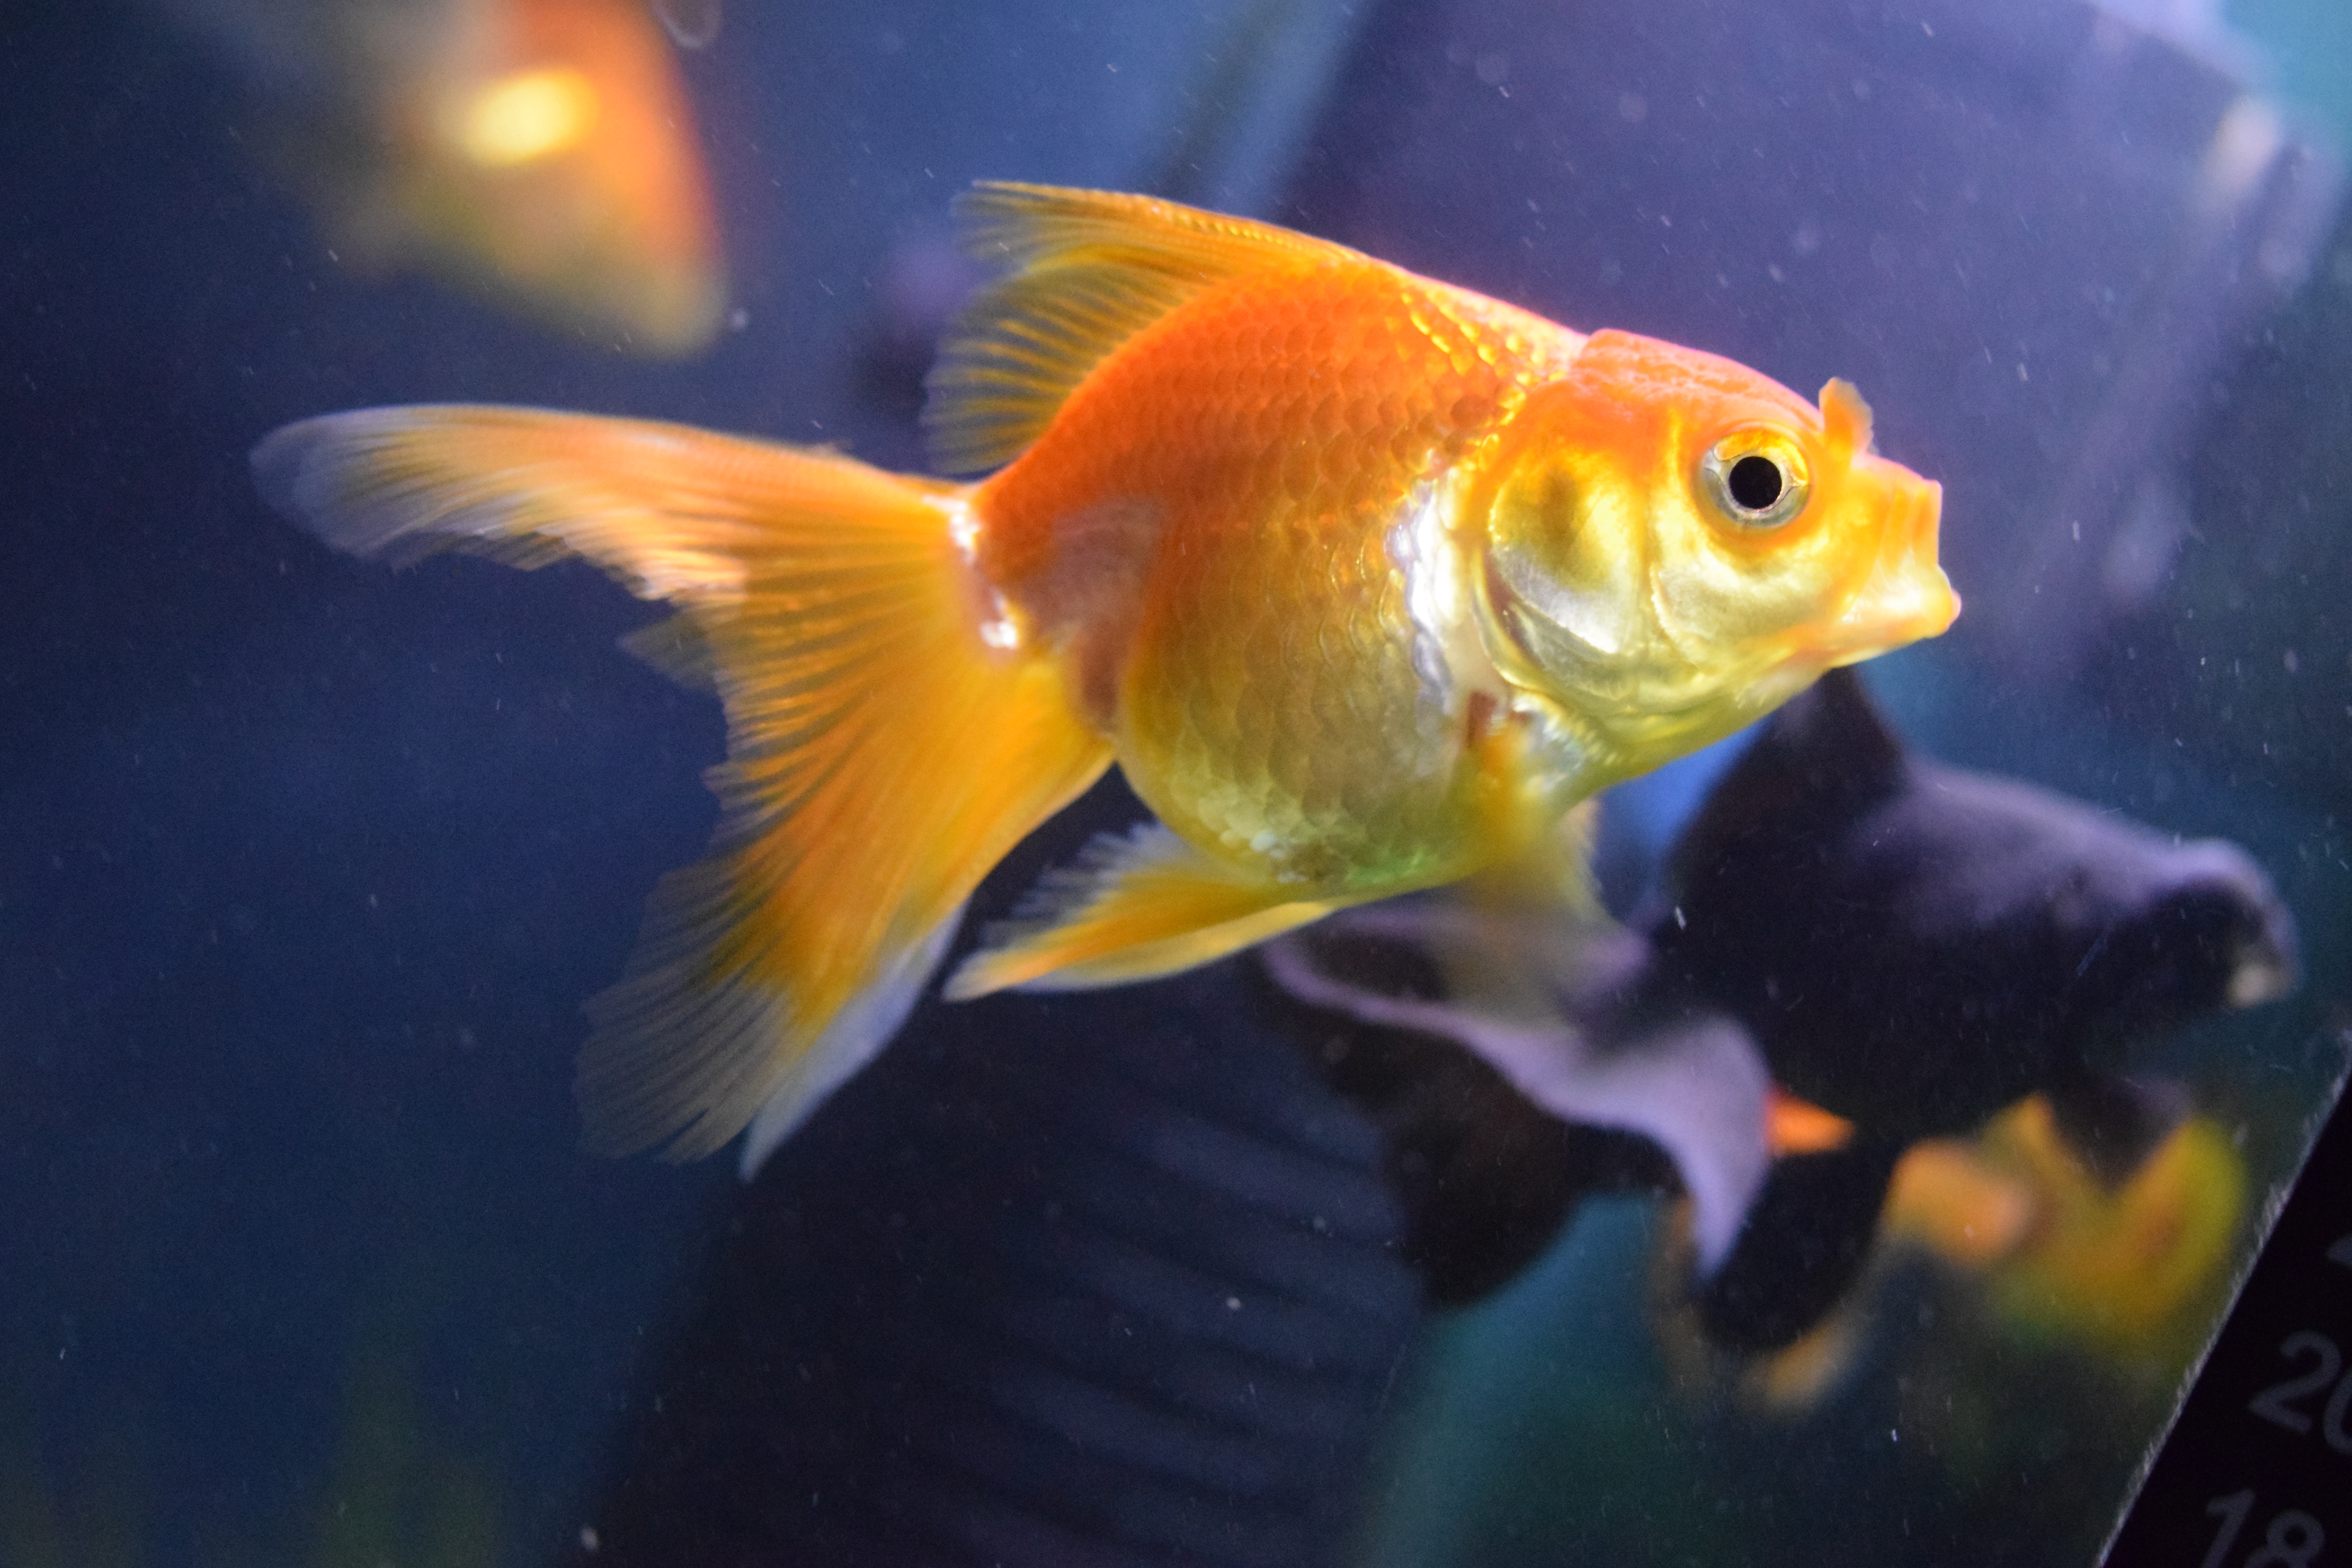
aquarium, fish, beauty, goldfish, organism, freshwater aquarium, marine biology, bony fish, feeder fish, tail